Clastogen

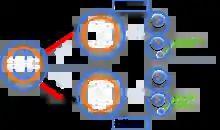
Figure comparing the effects of exposure to genotoxic agents (aneugens and clastogens) on DNA. Aneugens induce mis-segregation of chromosomes into daughter cells while clastogens break the DNA and chromosome.

A clastogen is a mutagenic agent that disturbs normal DNA related processes or directly causes DNA strand breakages, thus causing the deletion, insertion, or rearrangement of entire chromosome sections. These processes are a form of mutagenesis which if left unrepaired, or improperly repaired, can lead to cancer. Known clastogens include acridine yellow, benzene, ethylene oxide, arsenic, phosphine, mimosine, actinomycin D, camptothecin, methotrexate, methyl acrylate, resorcinol and 5-fluorodeoxyuridine. Additionally, 1,2-dimethylhydrazine is a known colon carcinogen and shows signs of possessing clastogenic activity. There are many clastogens not listed here and research is ongoing to discover new clastogens. Some known clastogens only exhibit clastogenic activity in certain cell types, such as caffeine which exhibits clastogenic activity in plant cells. Researchers are interested in clastogens for researching cancer, as well as for other human health concerns such as the inheritability of clastogen effected paternal germ cells that lead to fetus developmental defects.